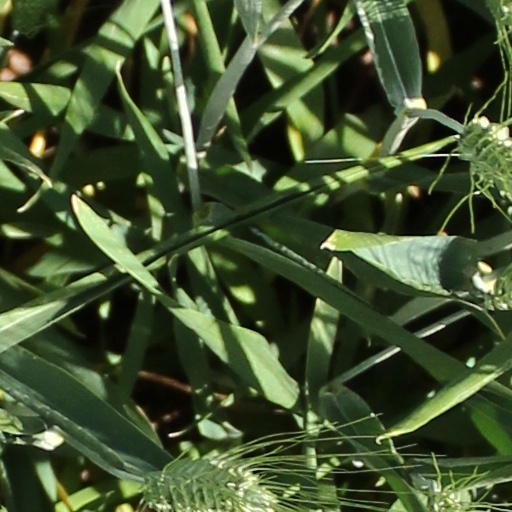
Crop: wheat